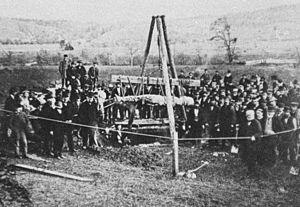
"Le géant de Cardiff est un canular qui a été monté aux États-Unis. Il s'agissait soi-disant d'un homme pétrifié, haut de 3 m et découvert le 16 octobre 1869 par des ouvriers creusant un puits derrière la grange de William ""Stub"" Newell située à Cardiff dans l'État de New York. La foule vint en nombre pour contempler le géant, chaque personne devant payer 25 cents puis, devant le succès de l'opération, 50 cents à partir du deuxième jour. En février 1870, le géant a été déclaré comme faux et avait en fait été taillé dans du gypse en 1868 dans l'Iowa. Une copie faite par P. T. Barnum est maintenant dans le Farmer's Museum à Cooperstown, New York.